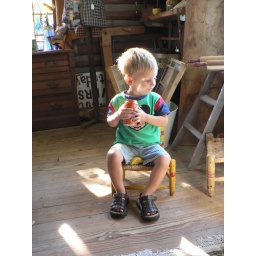
in the sunlight eating a snack in a little chair